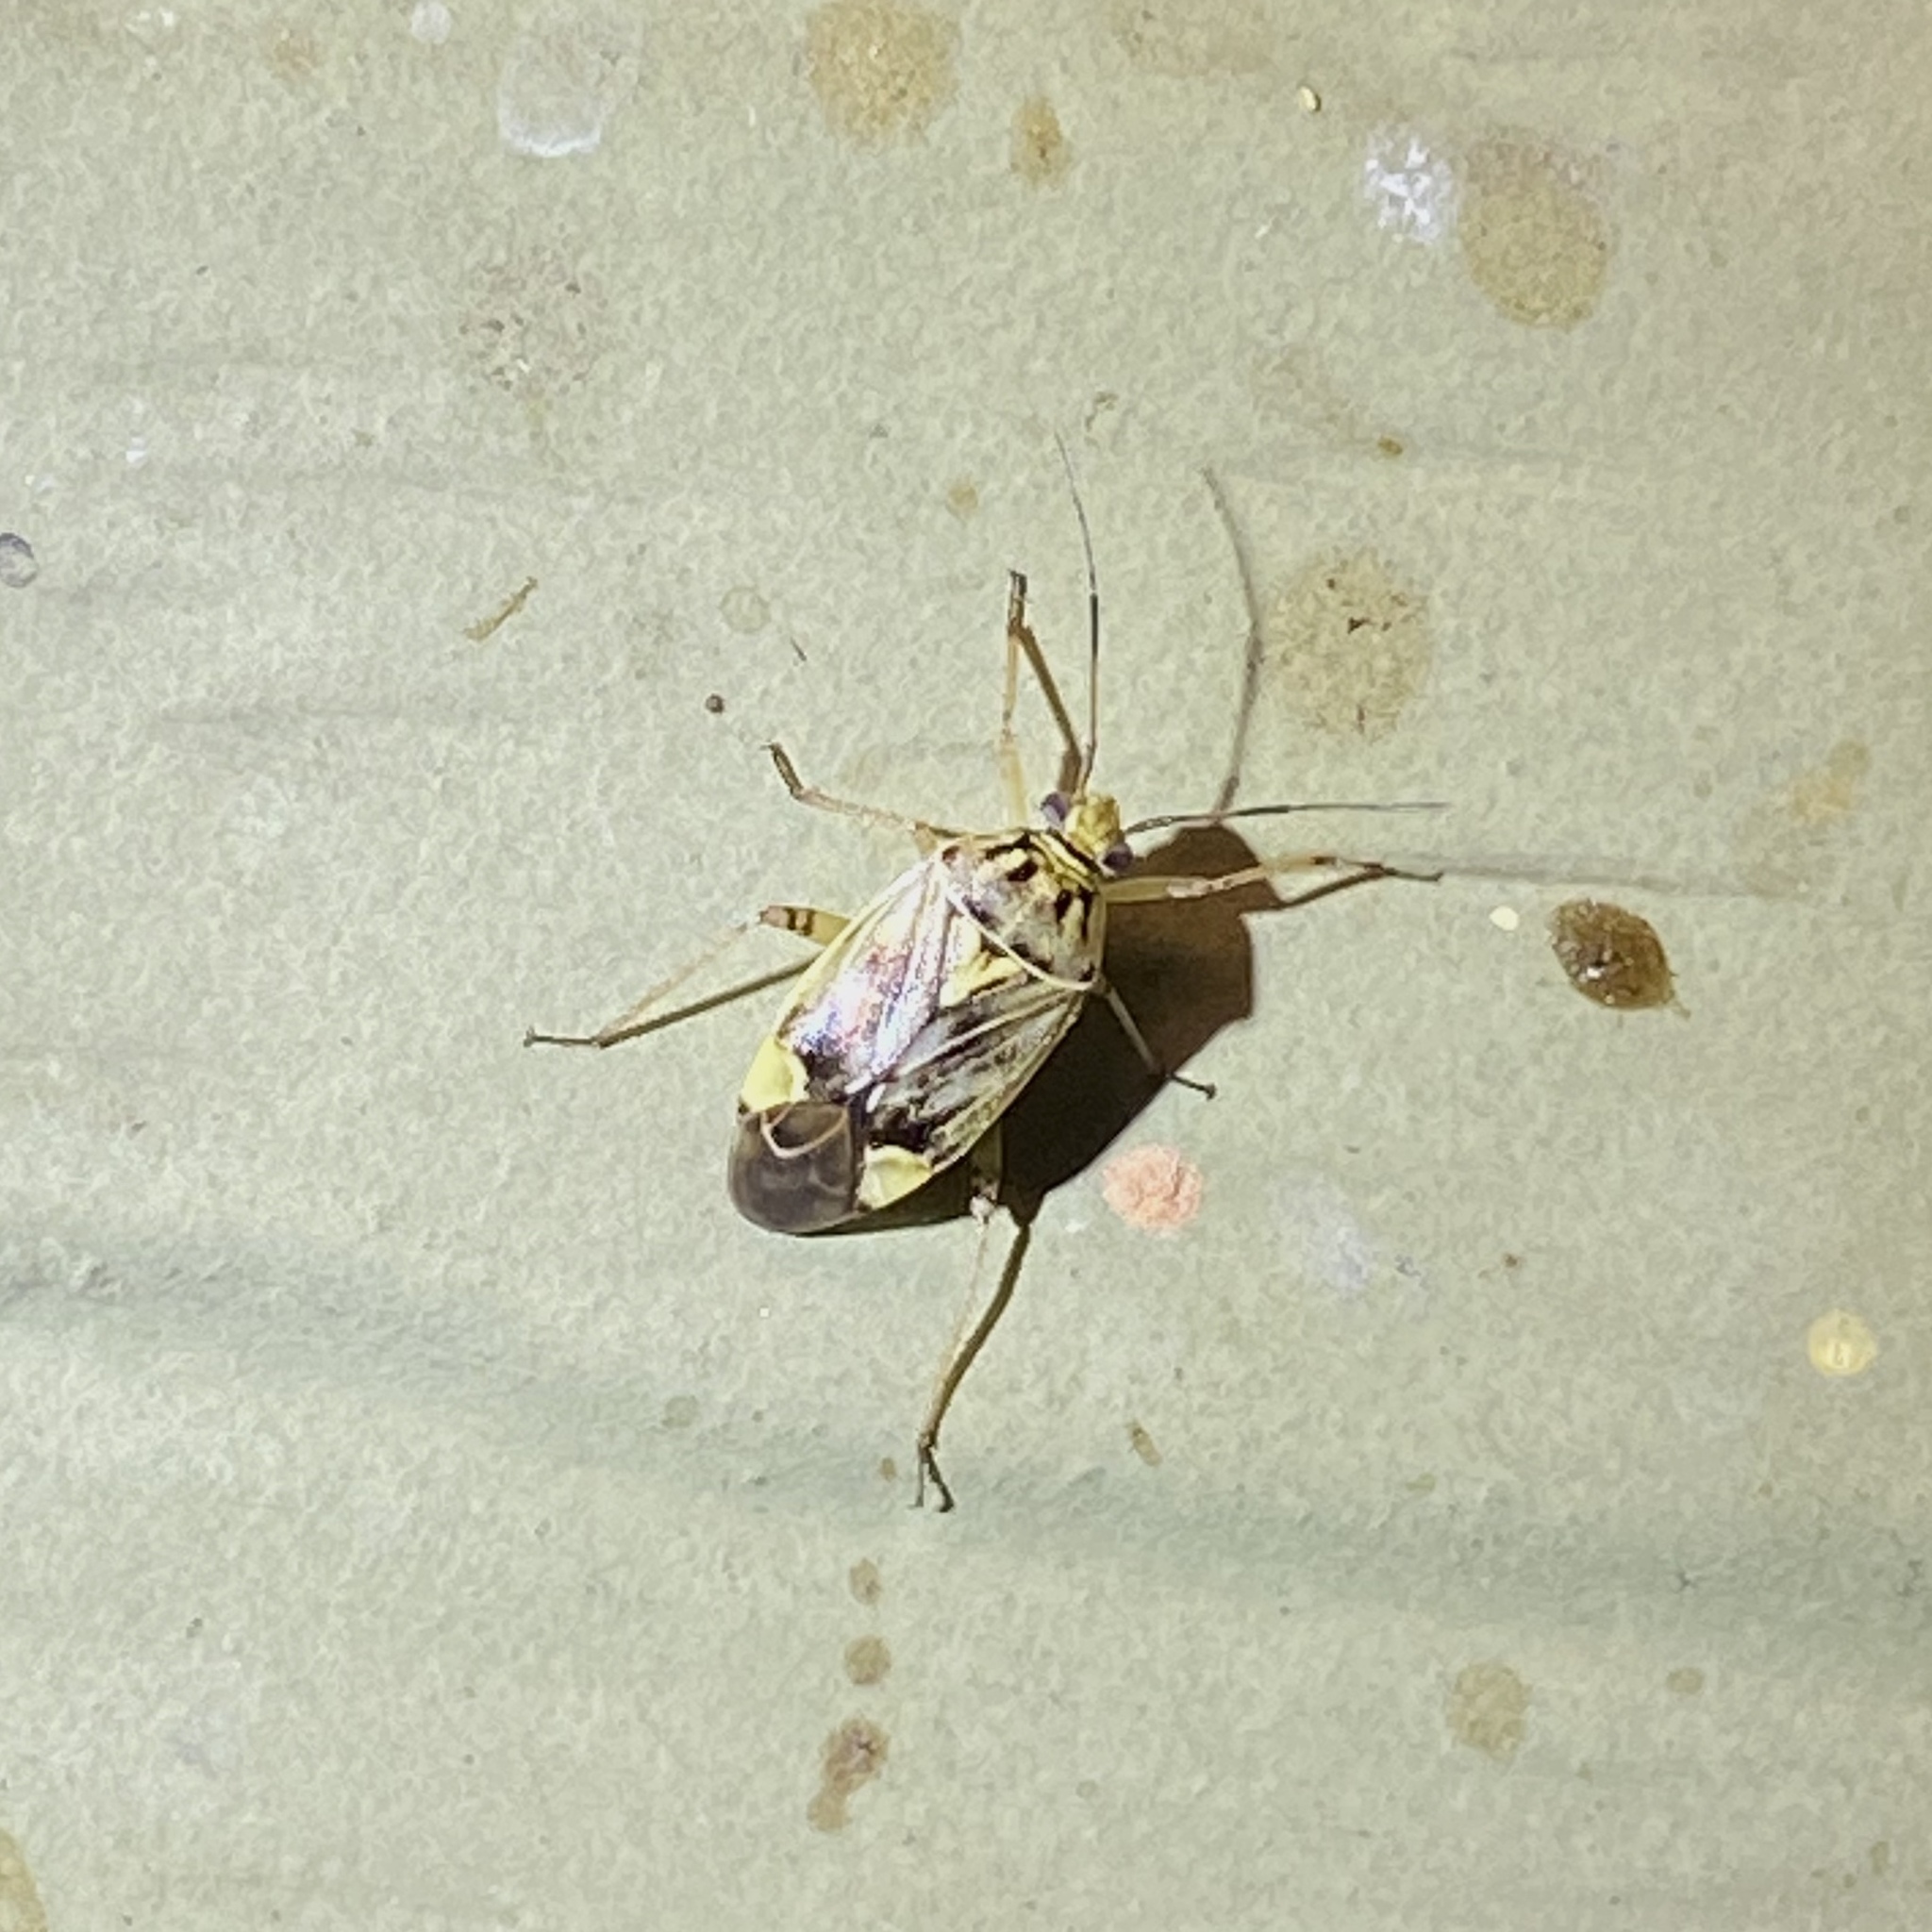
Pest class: lygus_bug